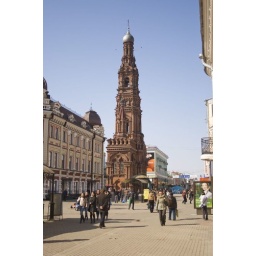
A church tower on Baumana, a pedestrian street in Kazan.